Concert at the End of Summer

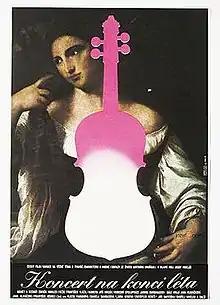
Movie poster

Concert at the End of Summer is 1980 Czechoslovak historical biographical film. The film consists pictures from life of Antonín Dvořák.